Equestrian vaulting

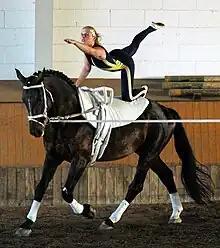
Compulsory flag

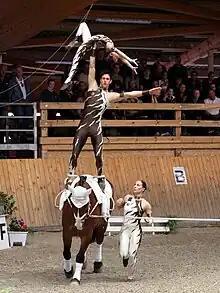
Team freestyle

Vaulters perform movements on the back of the horse. Novice and beginning vaulters may perform at the walk or the trot while higher level vaulters perform at the canter. Vaulters perform different compulsory exercises from the following list depending on the category and class they compete in: